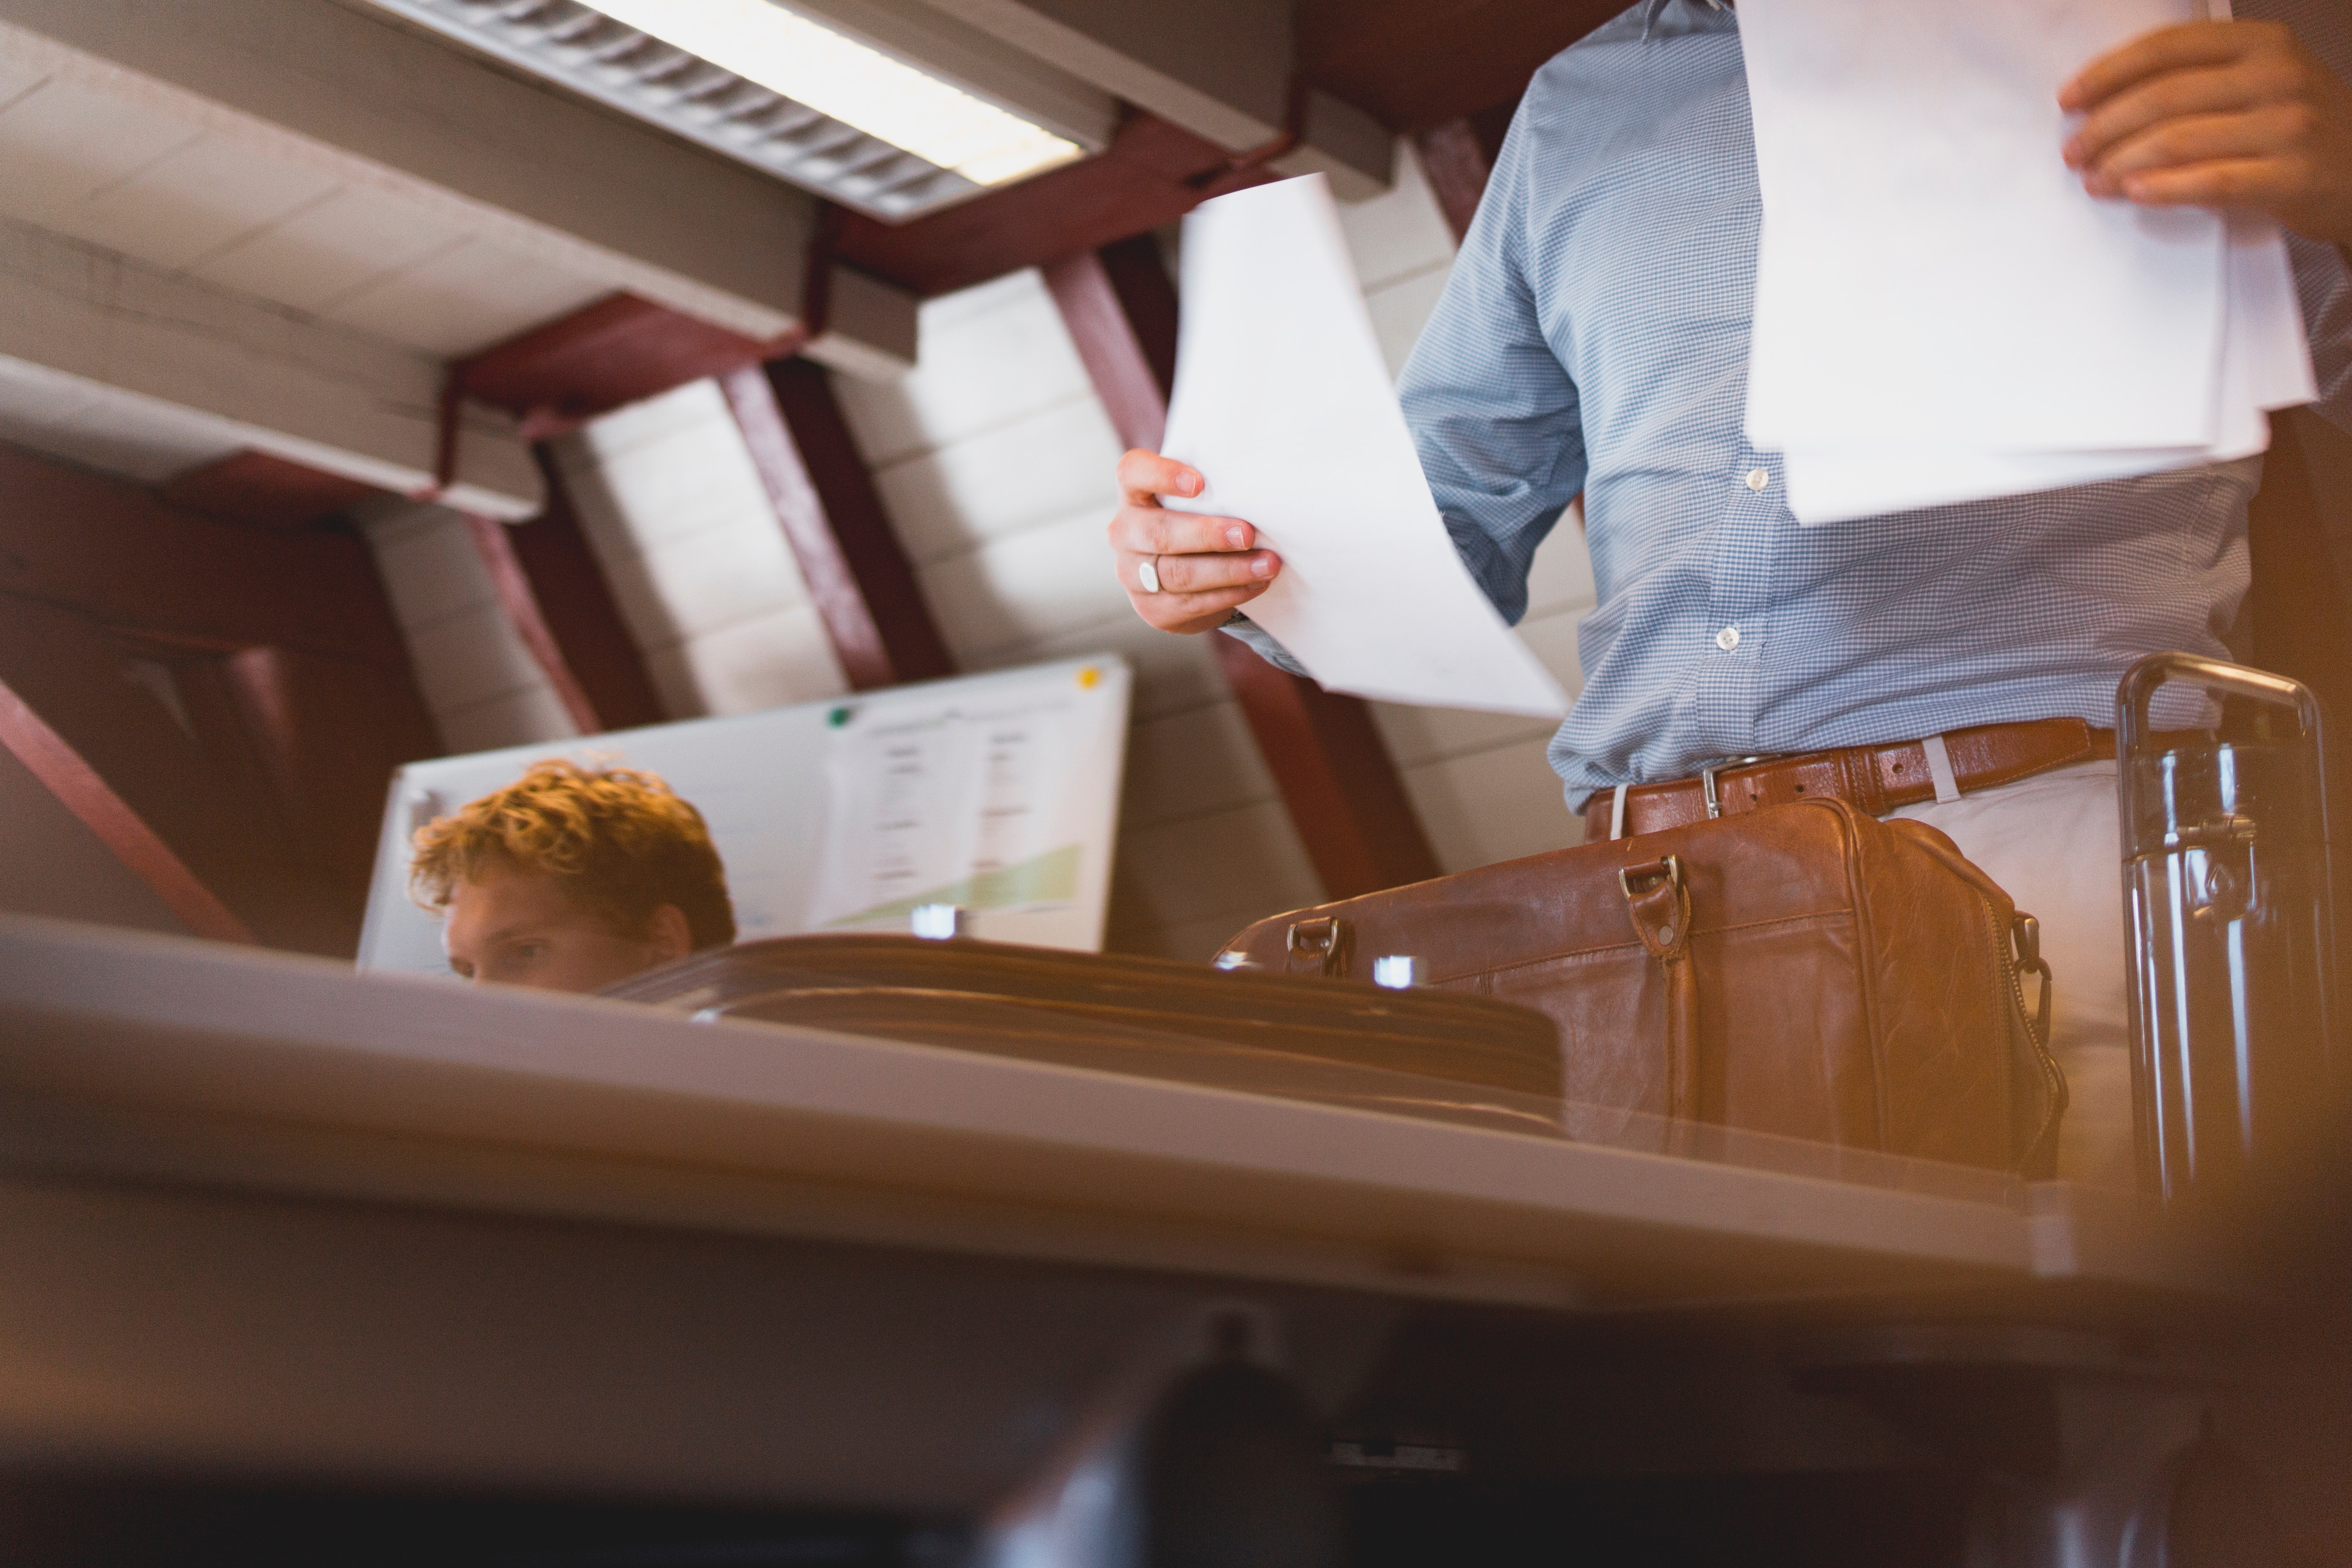
hand, room, table, window